Last battle of Bismarck

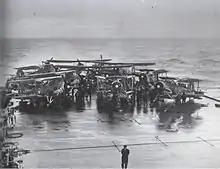
The Swordfish torpedo bombers on the deck of HMS "Victorious" before the attack on "Bismarck"

In the early evening of 24 May, "Bismarck" briefly turned on her pursuers ( and the heavy cruisers "Norfolk" and ) to cover the escape of her companion, the heavy cruiser to continue further into the Atlantic. During the late evening of 24 May, an attack was made by a small group of Swordfish biplane torpedo bombers of 825 Naval Air Squadron under the command of Eugene Esmonde from "Victorious". One hit was scored, but caused only superficial damage to "Bismarck"s armoured belt. Early on 25 May the British forces lost contact with "Bismarck", which headed E-S-E towards France while the British searched N-E, presuming "Bismarck" was returning to Norway. Later on 25 May the commander of the German force, Admiral Günther Lütjens, apparently unaware that he had lost his pursuers, broke radio silence to send a coded message to Germany. This faux-pas would prove critical, as the British overheard the communique, and subsequently were able to triangulate the approximate position of "Bismarck", logic leading them to deduce that the German battleship had set a course for France, for re-armament and repairs. Fuel was becoming a major concern to both sides: due to battle damage, the subsequent loss of fuel, and because "Bismarck" had failed to refuel in Norway, nor by fuel-tanker whilst underway in the North Atlantic. All things considered, Lütjens chose to maintain an economical speed of 21 knots, to conserve fuel, with the hope of reaching France before the Allied flotilla could detect and intercept them.